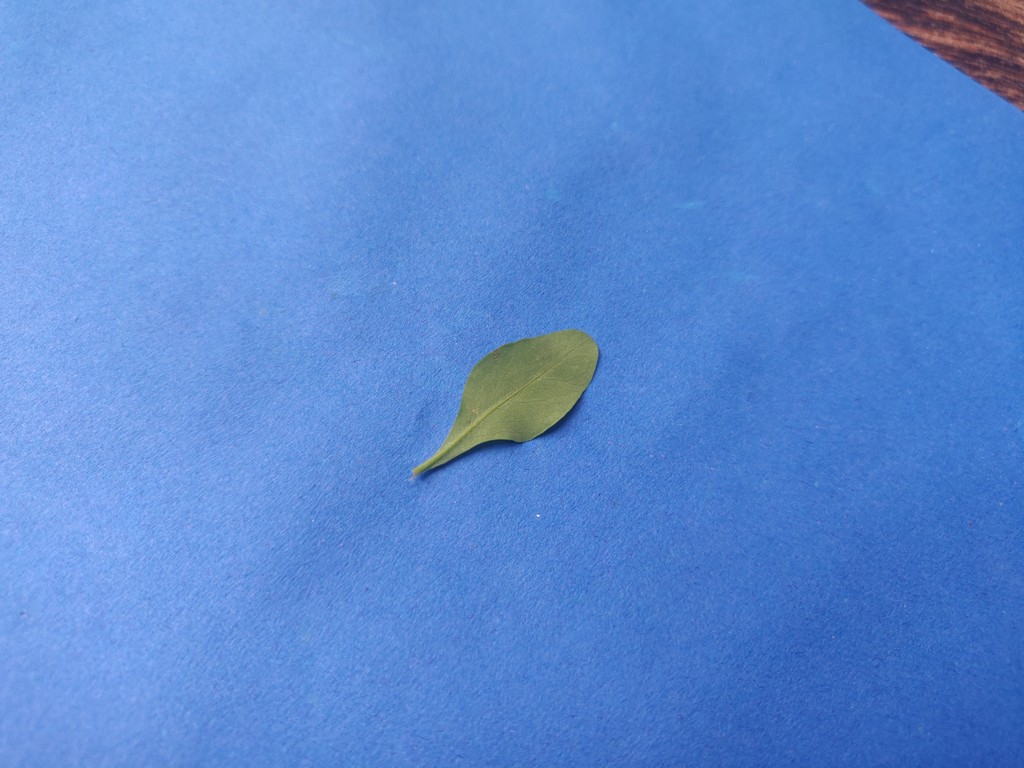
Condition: Healthy
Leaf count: single
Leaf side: back